Alyosha Monument, Murmansk

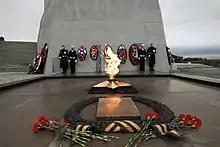
The Eternal Flame and grave of The Unknown Soldier

The first plan was to build the monument at Five Corners, the main square of Murmansk, but it was later decided to build it on a hill overlooking the city and Kola Bay at Cape Green in the Leninsky District. Collection of funds for the project was initiated by a floating workshop collective named "Chisel". Ground was broken on October 17, 1969, and construction began in May 1974. The monument was designed by I. A. Pokrovsky and erected under the supervision of I.D. Brodsky.